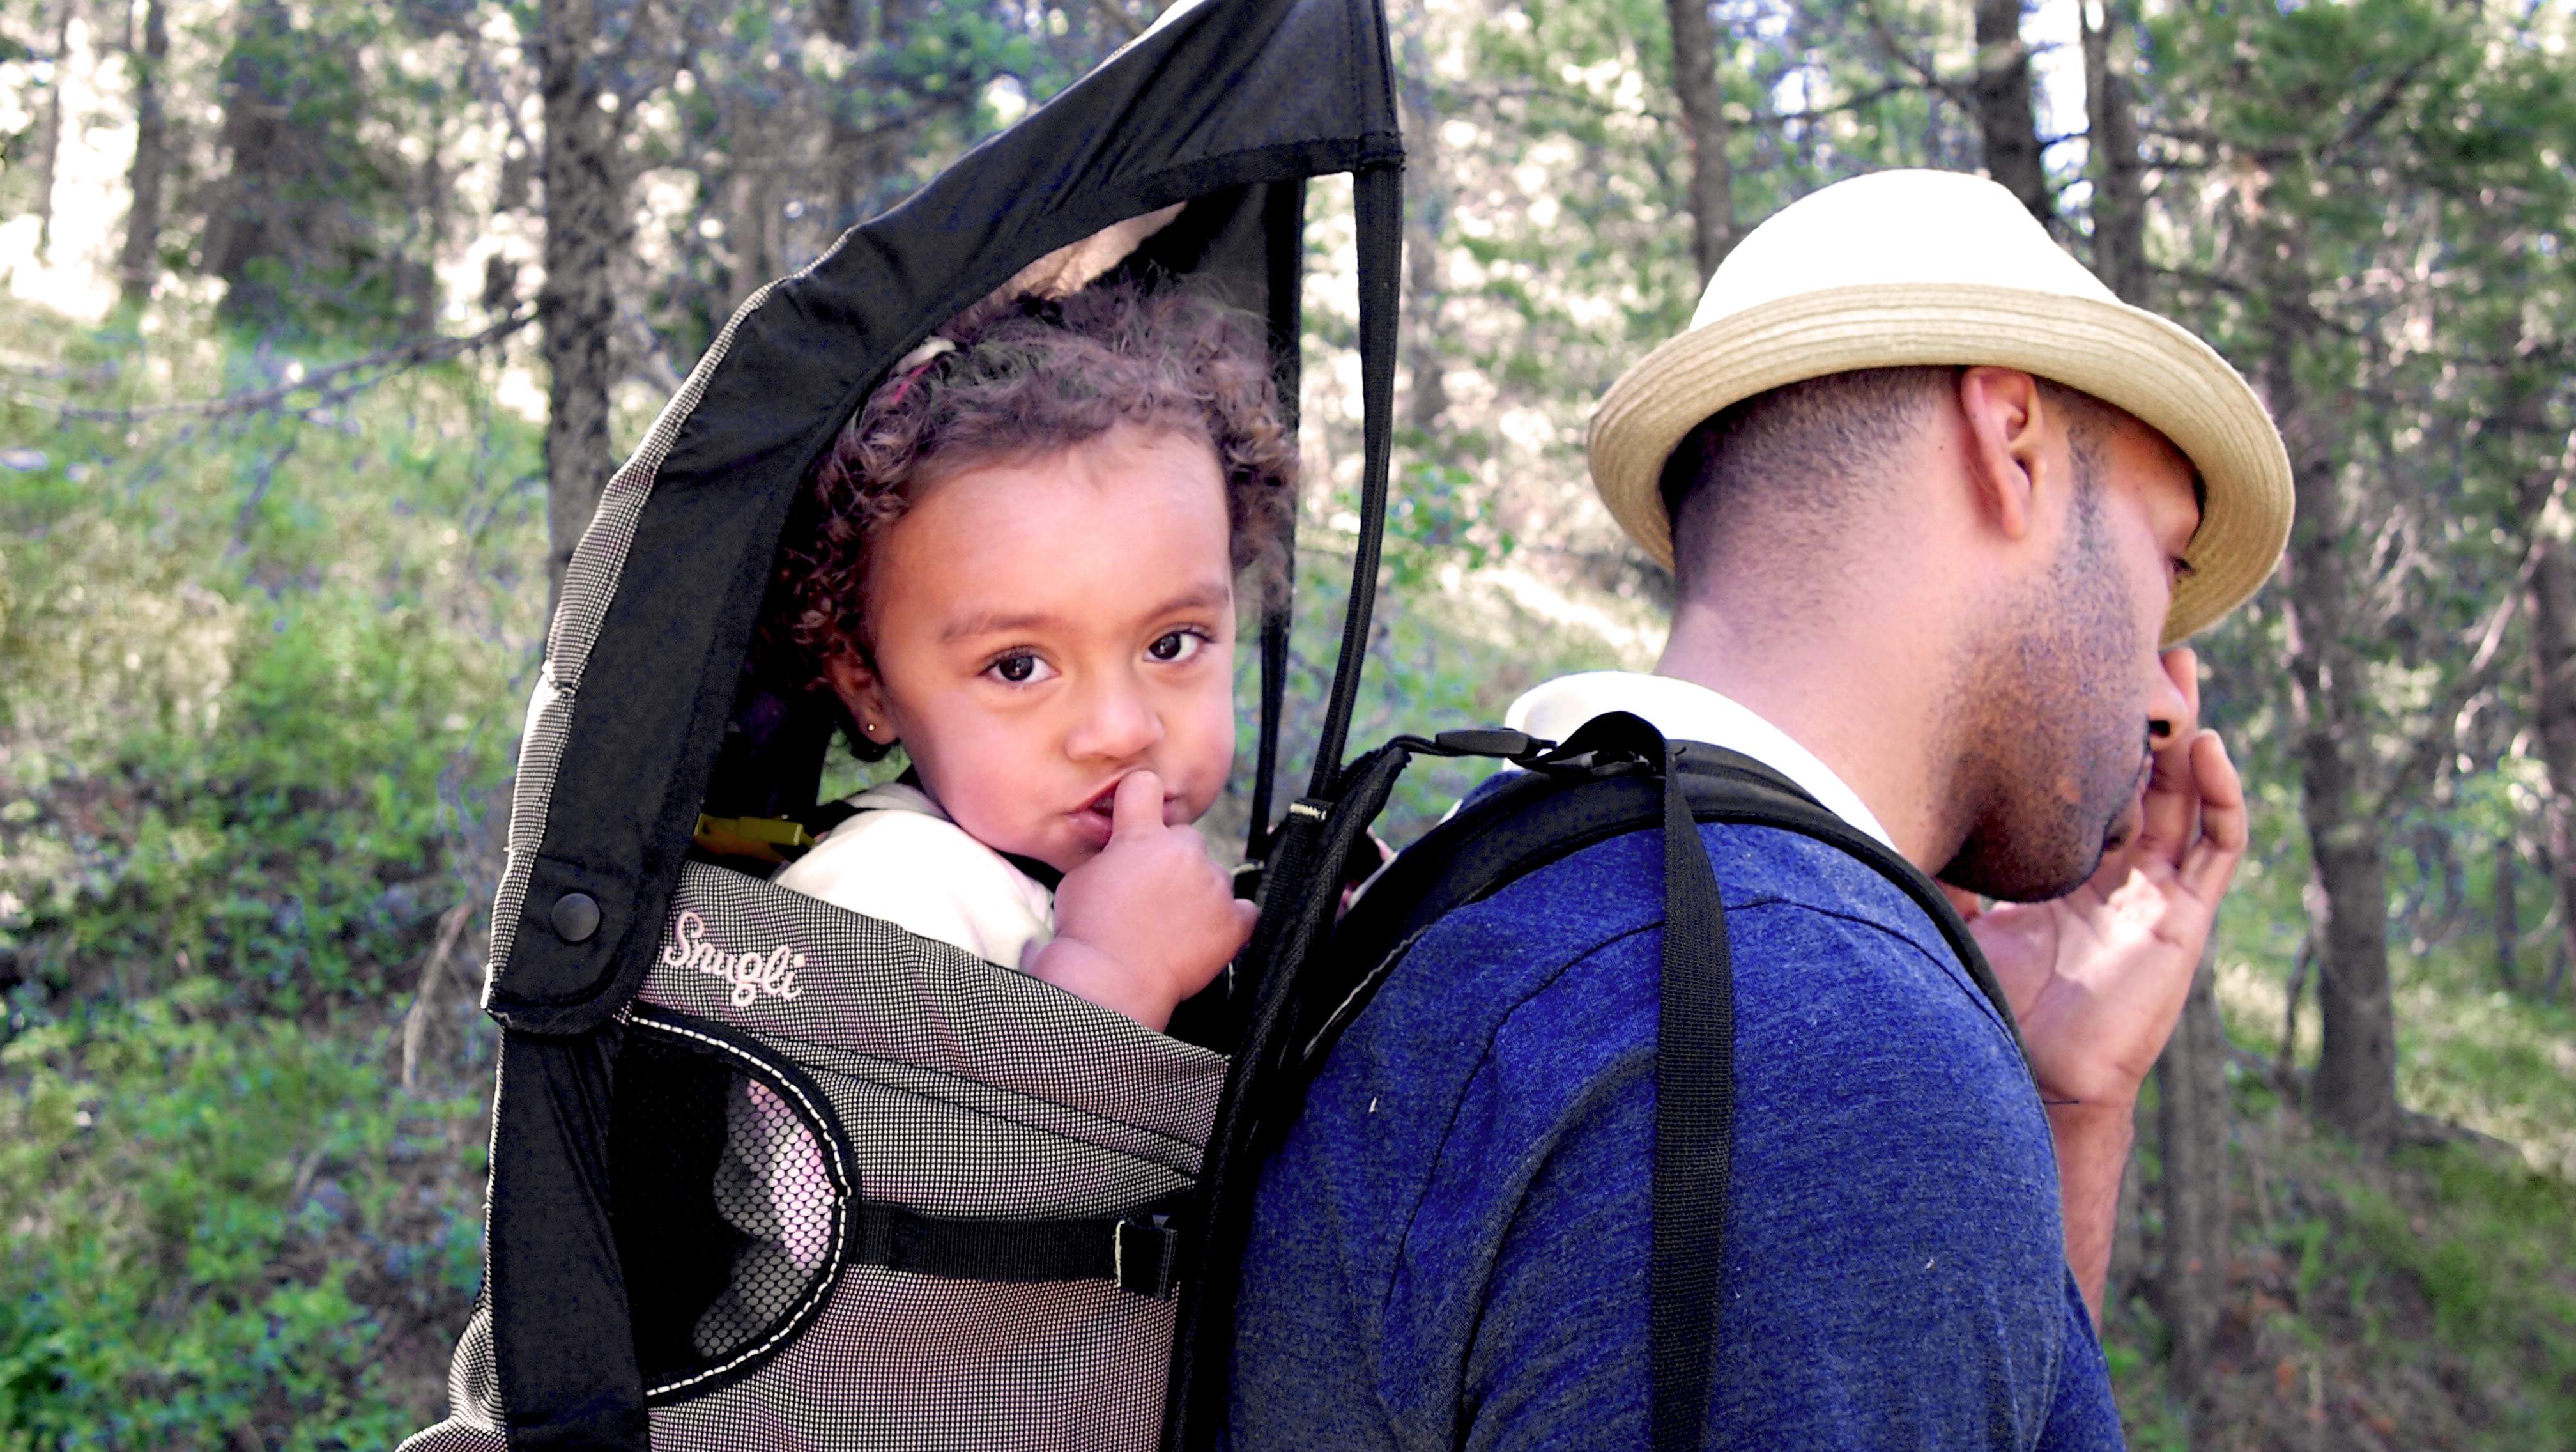
nature, forest, person, people, trail, kid, cute, vacation, travel, portrait, spring, hike, park, child, baby, yellowstone, woods, national, family, kids, creativecommons, children, animals, bison, carrier, epm1, gysers, portrait photography